Georgia Tech

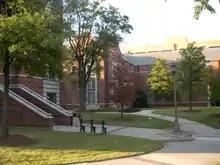
A red brick and white concrete, four-story apartment building with a landscaped courtyard in the foreground

Georgia Tech's undergraduate and graduate programs are divided into seven colleges. Georgia Tech has sought to expand its undergraduate and graduate offerings in less technical fields, primarily those under the Ivan Allen College of Liberal Arts, which saw a 20% increase in admissions in 2008. Also, even in the Ivan Allen College, the Institute does not offer Bachelor of Arts and Masters of Arts degrees, only Bachelor of Science and Master of Science degrees. Georgia Tech's honors program is highly selective and designed to cater to the most intellectually curious undergraduates from all six colleges.